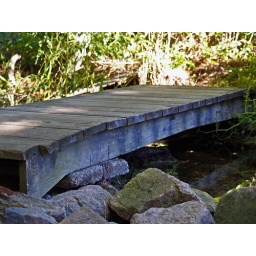
A wood and stone bridge crosses the interesection of ponds at Four Ponds Conservation Area in Pocasset.